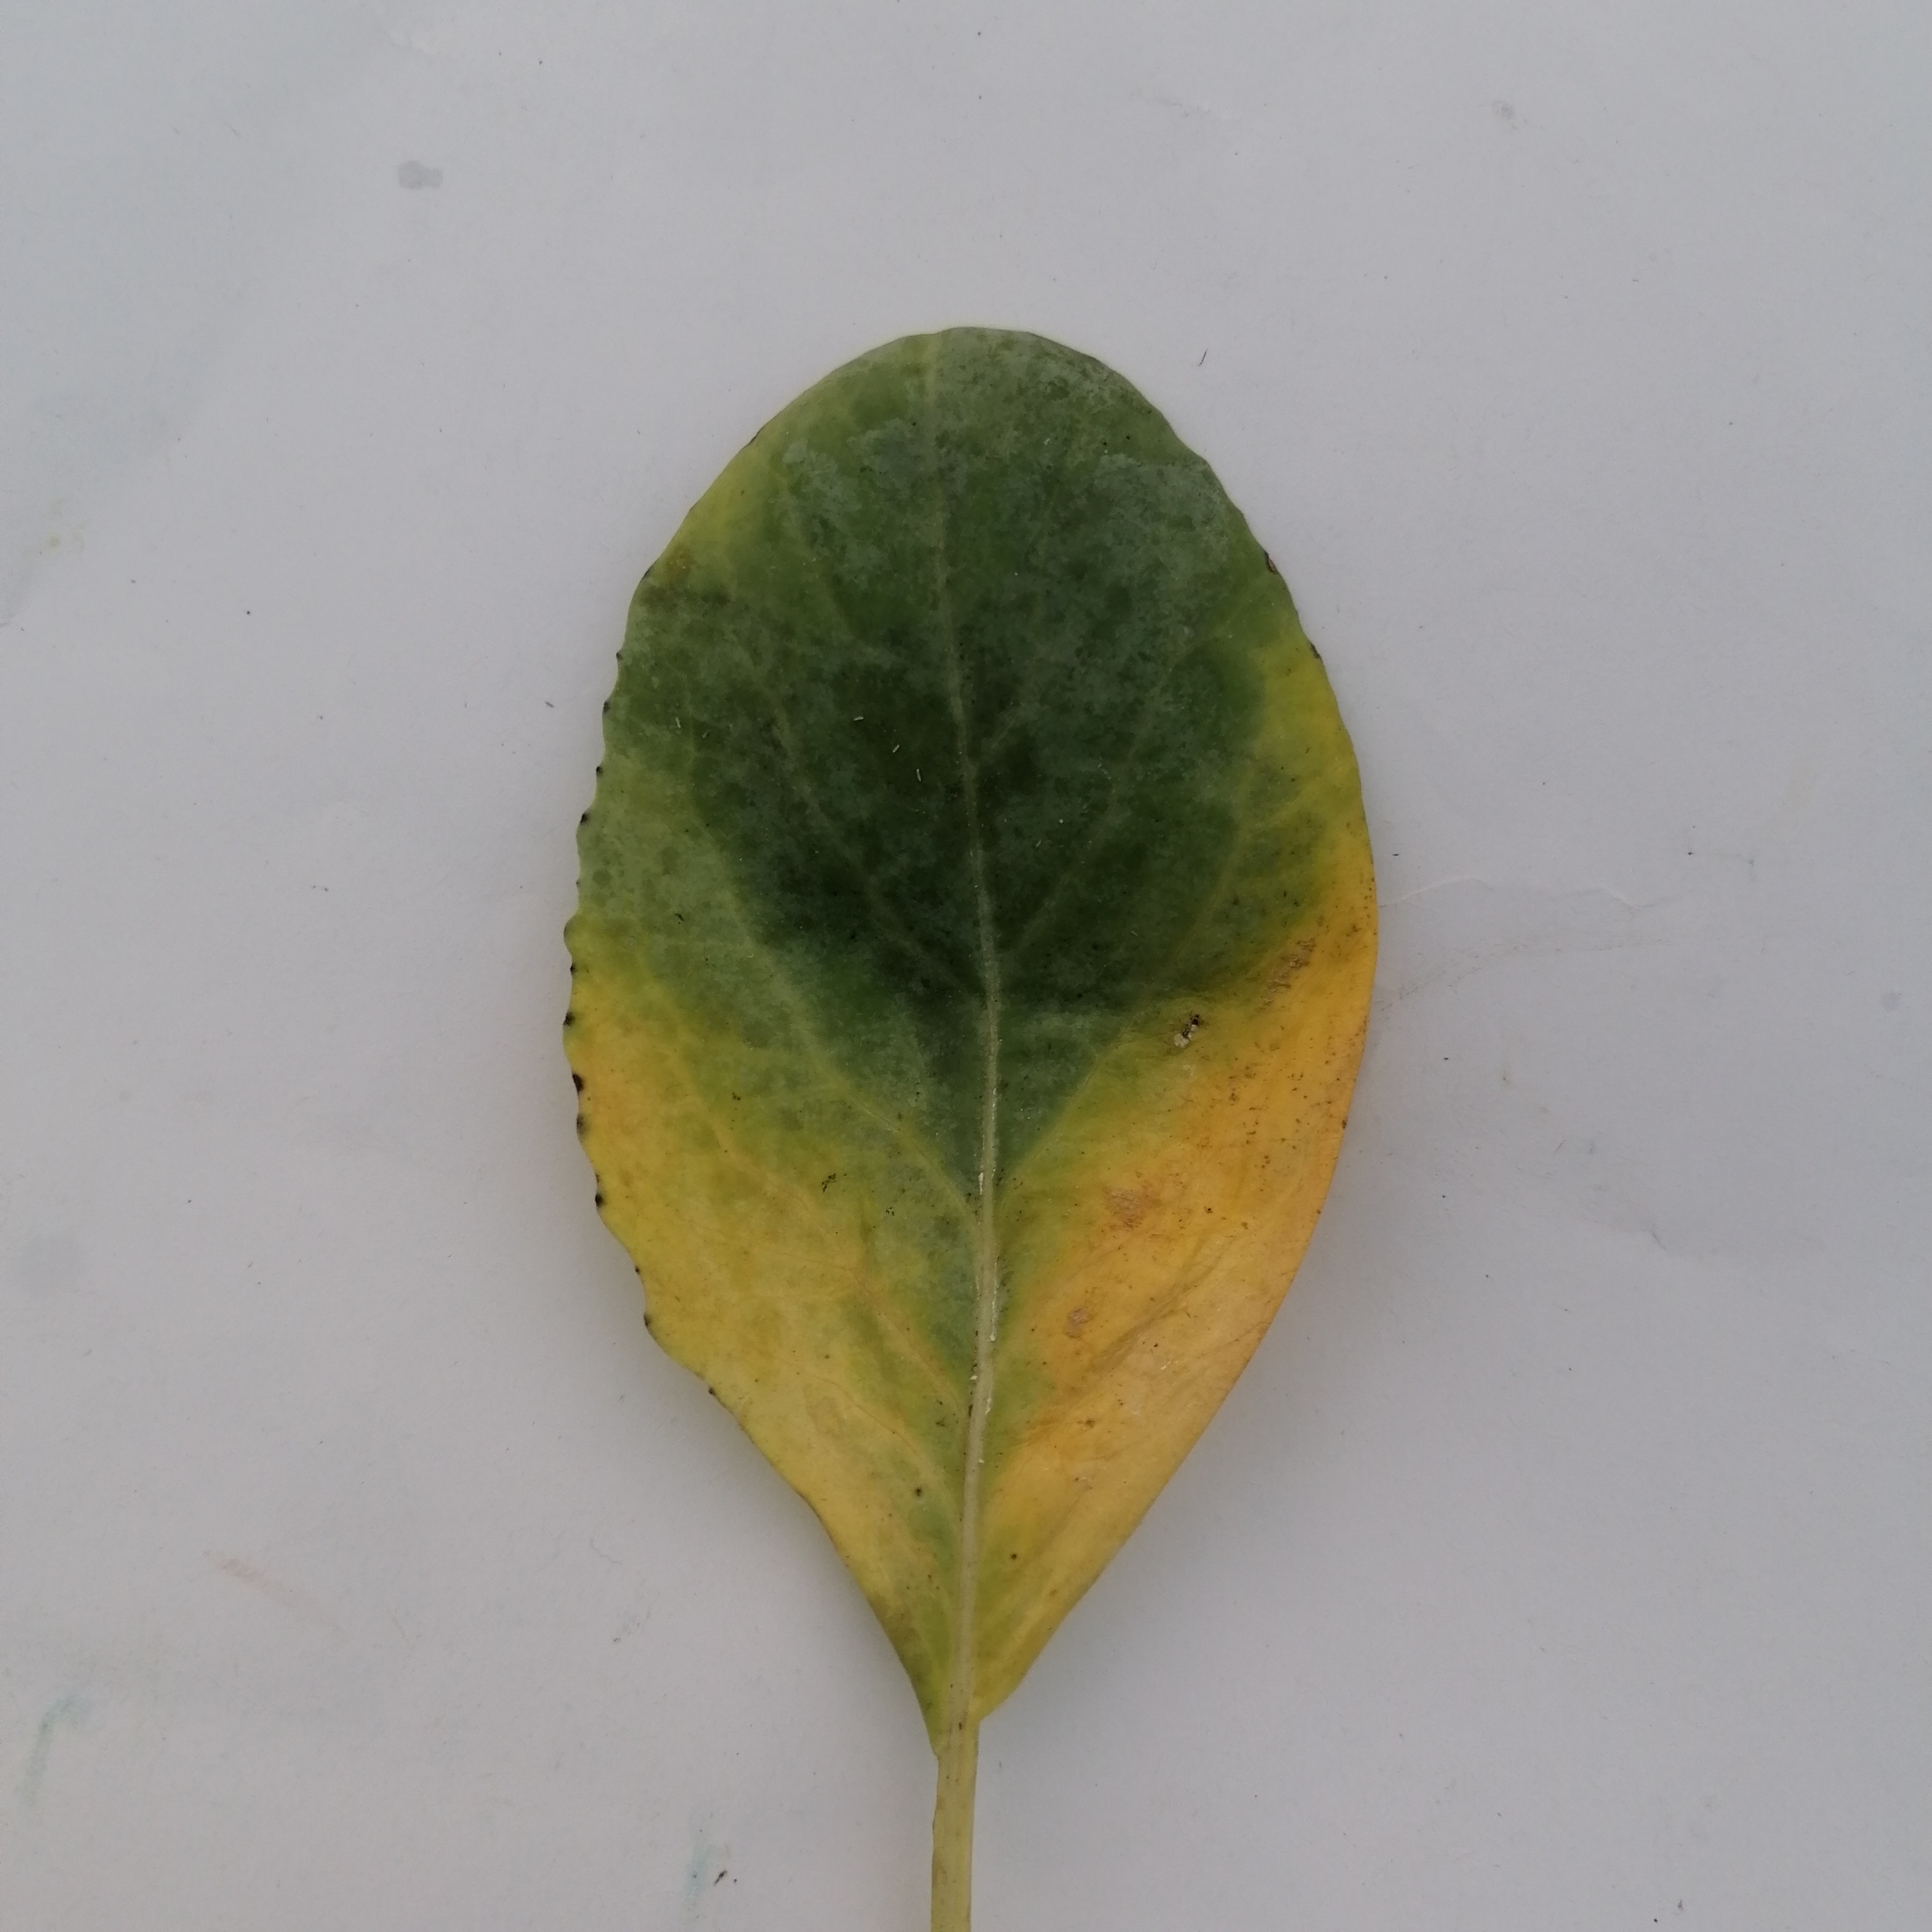
Label: Black Rot